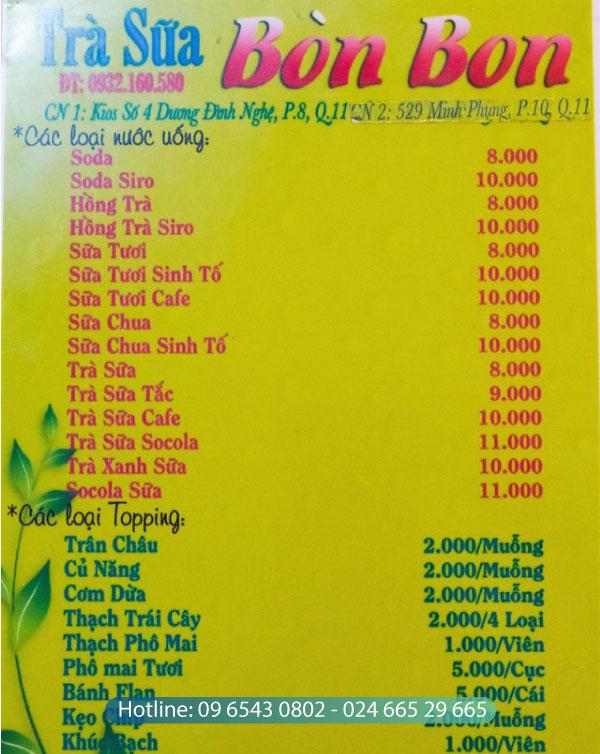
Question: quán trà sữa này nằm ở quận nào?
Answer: quận 11